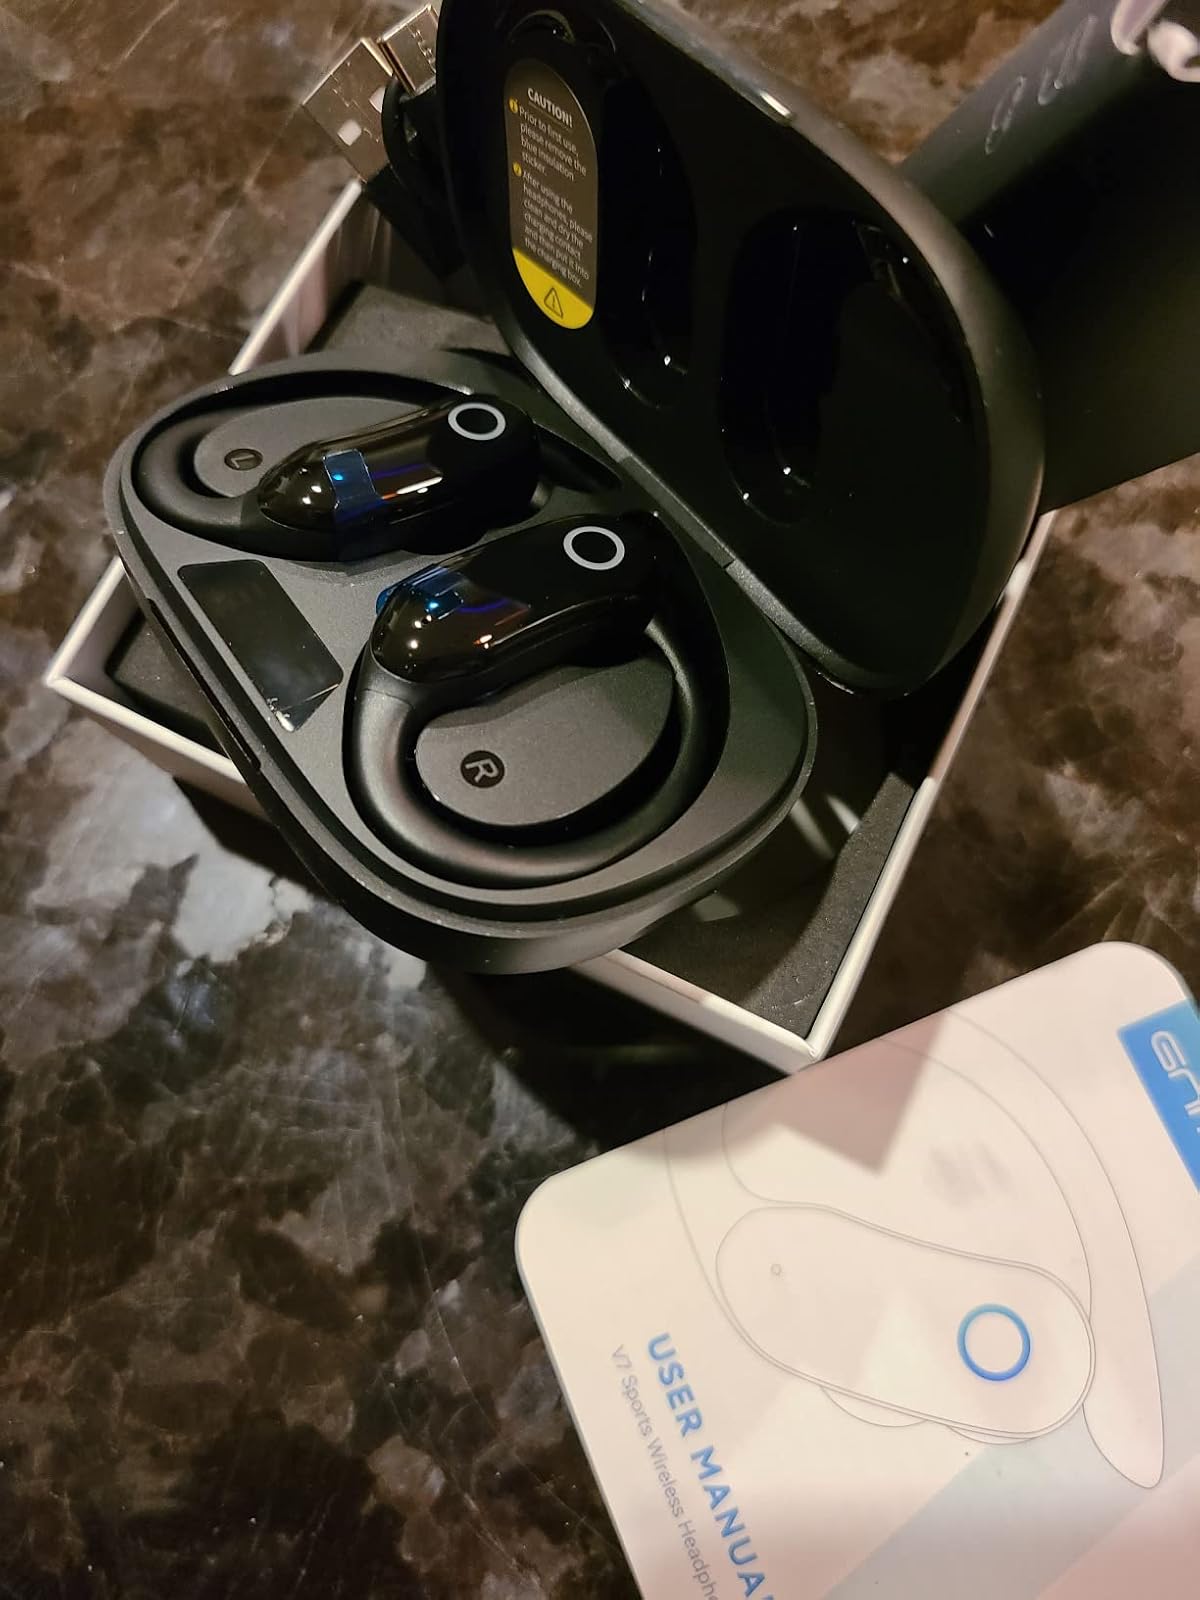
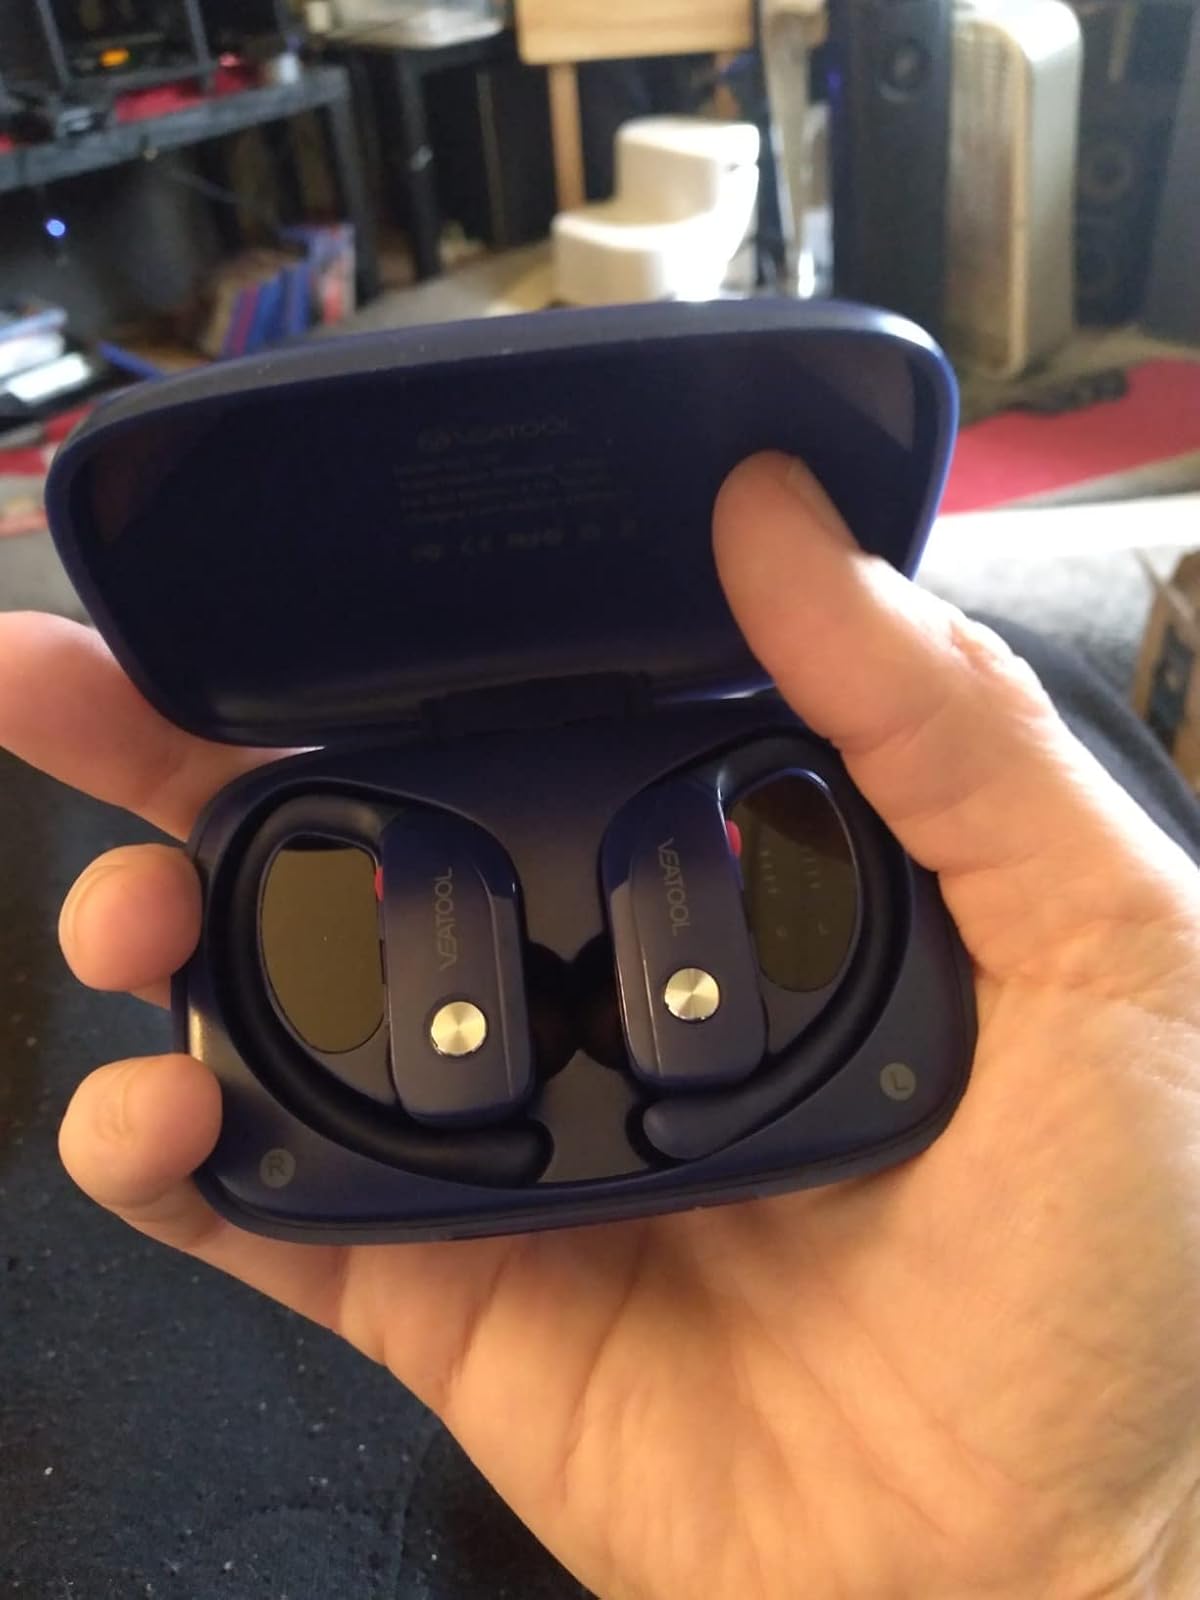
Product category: earbuds
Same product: no